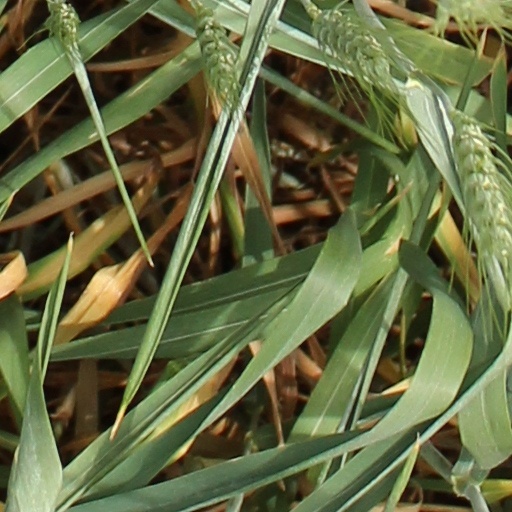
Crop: wheat